Selden Miner House

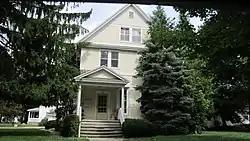

The Selden Miner House is a single-family home located at 418 West King Street in Owosso, Michigan. It was listed on the National Register of Historic Places in 1980.